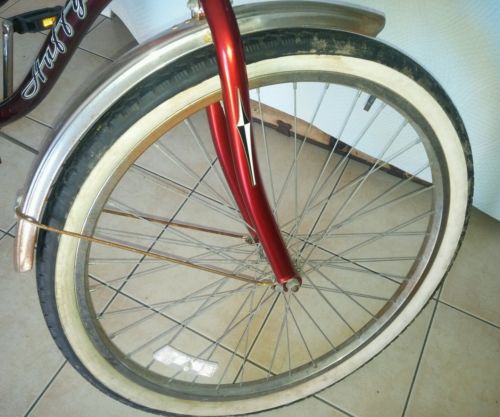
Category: bicycle